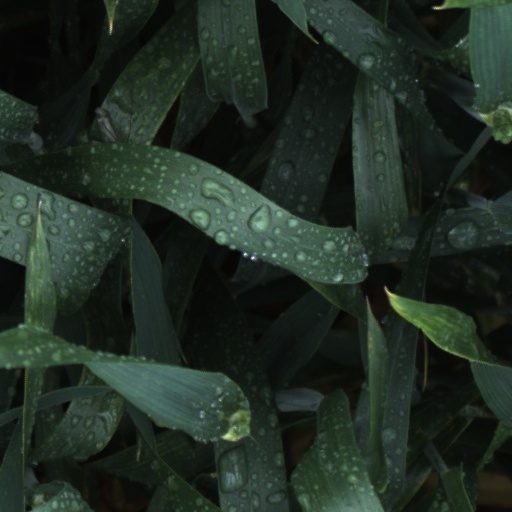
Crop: wheat